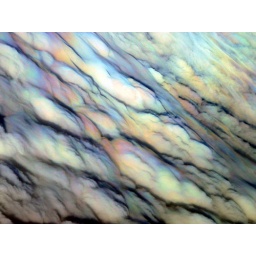
Nature's creation of colorful clouds over the Gulf.